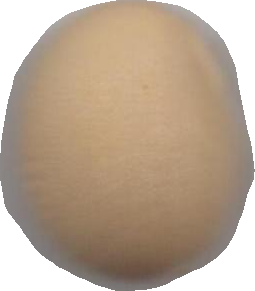
Variety: Grobogan